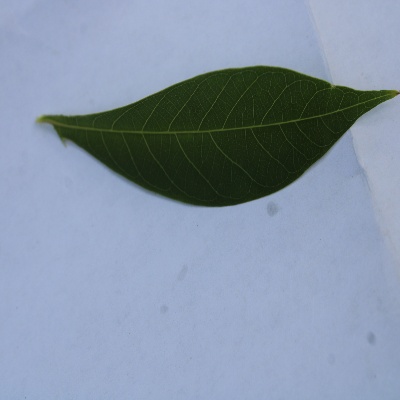
Crop: Cassava
Condition: healthy